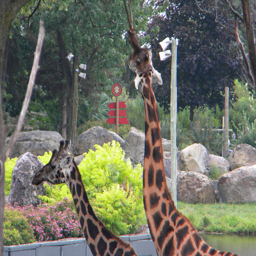
A baby giraffe stands beside another giraffe at a zoo.
Two giraffes are photo shopped into a zoo setting poorly.
Two large giraffe standing next to each other on a field.
Two giraffes in an enclosure eating a tree.
Two giraffes standing next to each other near bushes and rocks.